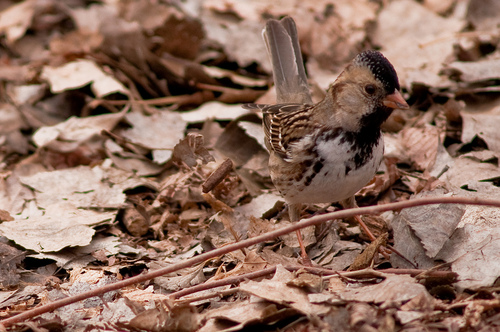
a small bird with a black crest and throat, beige cheeks, white belly with brown and white speckled wings, a pale grey tail and an orange small pointed beak.
this is a bird with a white breast, brown back and a black throat.
a small bird with a black head and throat, that has a pure white feathered belly and brown and cream colored feathers covering the rest of its body.
this small bird with a white belly has a black crown and pointed orange beak.
the bird is brown and has a long neck and a black crown. the belly is white and the throat is black. the bill is short and orange. the tarsus are orange.
this bird is brown, black, and white and has a very short beak.
this bird is white, black, and brown in color, with a stubby beak.
a small bird with a white belly and brown wings, with black on the throat and the top of the head.
the feet and the bill of this bird is orange and it has a black crown.
this bird has wings that are brown and has a white belly
Species: Harris Sparrow